Pope Clement XII

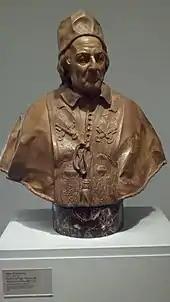
Bust of Clement XII by Edme Bouchardon

Under Benedict XIII, the finances of the Papal States had been delivered into the hands of Cardinal Niccolò Coscia and other members of the curia, who had drained the financial resources of the see. Benedict died in 1730, and in the conclave that followed his death, after deliberating for four months, the College of Cardinals selected Corsini, 78 years old and with failing eyesight, who had held all the important offices of the Roman Curia. No pope has since been elected at an older age than Clement XII when he was elected.